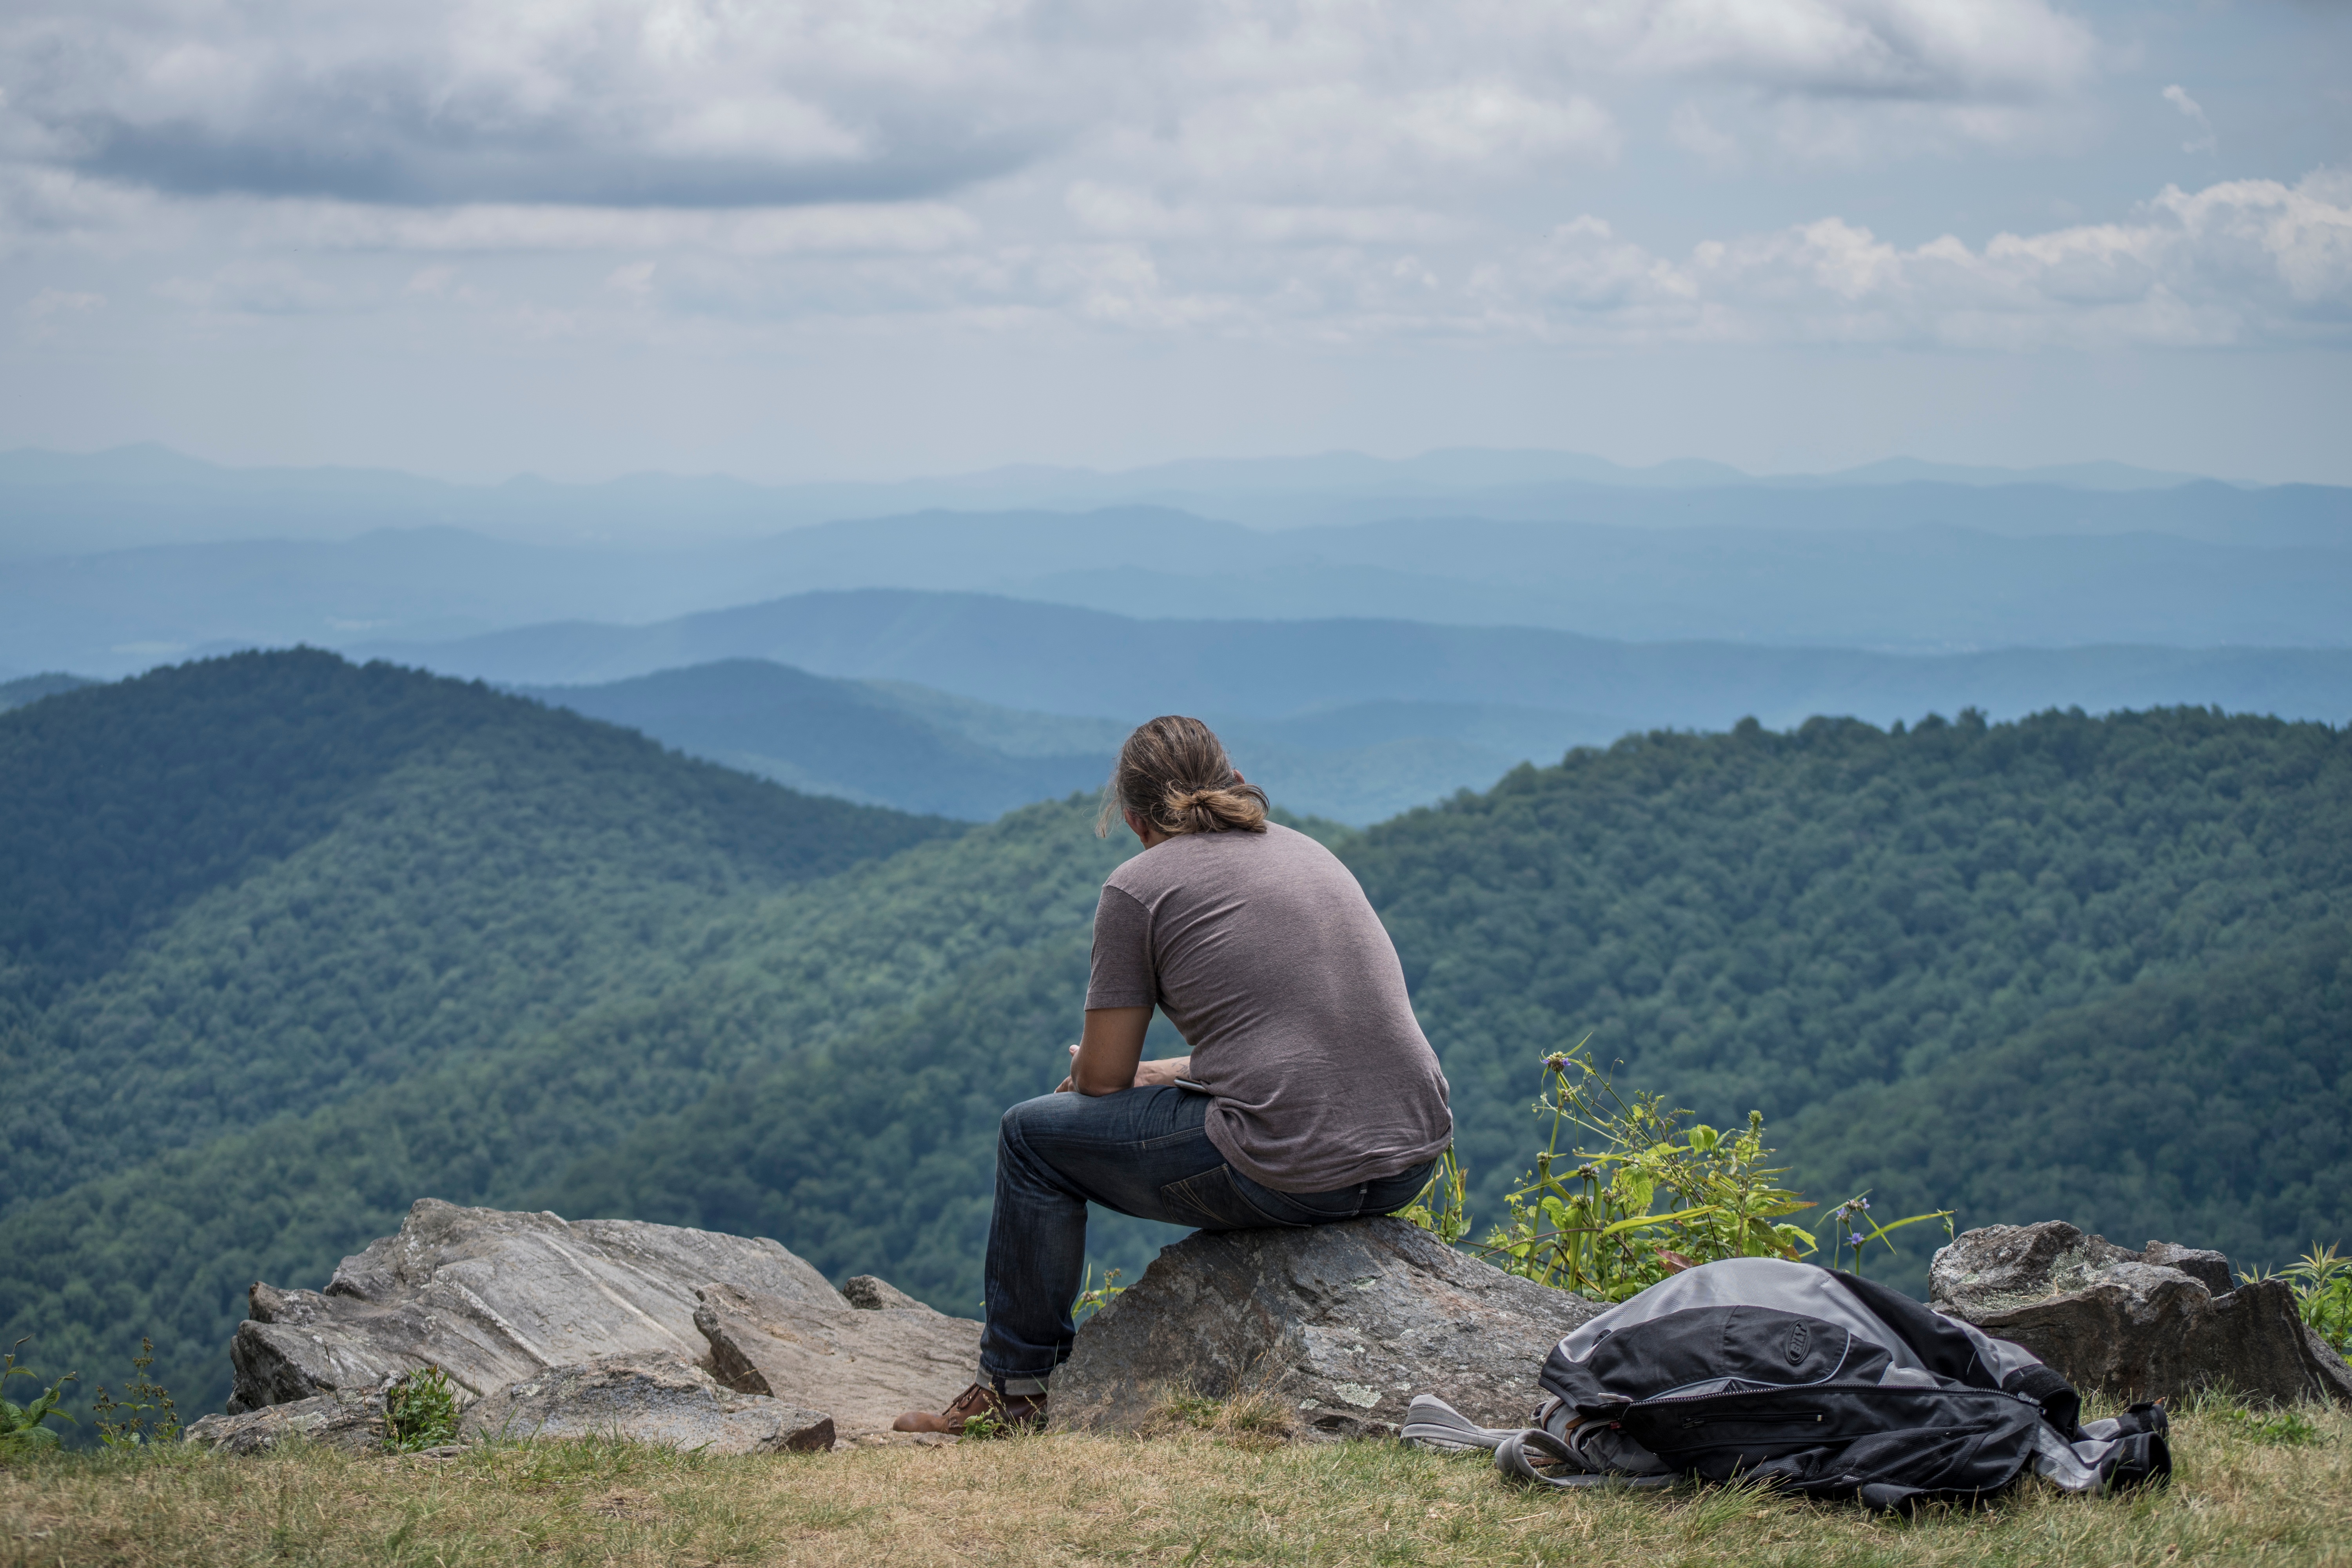
sea, nature, rock, wilderness, walking, mountain, hiking, hill, adventure, vacation, ridge, summit, geology, fell, mountainous landforms